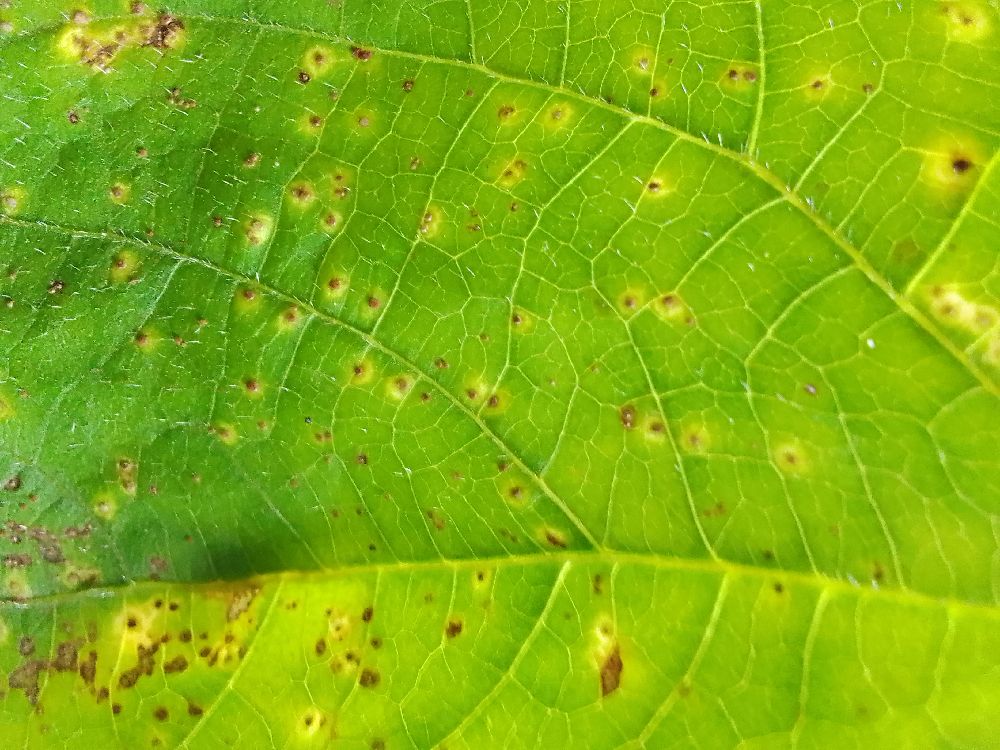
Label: rust